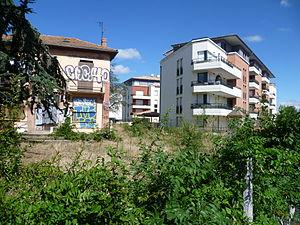
(Toulouse (Haute-Garonne, France)
Cet article présente une liste des voies de Toulouse, ville française, chef-lieu du département de Haute-Garonne et siège de la préfecture de la région Occitanie.